Pak Chong railway station

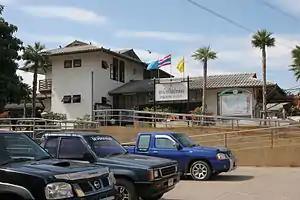
Pak Chong Railway Station in 2013

Pak Chong railway station is a railway station located in Pak Chong Subdistrict, Pak Chong District, Nakhon Ratchasima. It is a class 1 railway station located from Bangkok railway station. It opened in May 1899 as part of the Northeastern Line Muak Lek–Pak Chong section. The line continued to Nakhon Ratchasima in December 1900. It is the nearest and most accessible station for Khao Yai National Park. It is currently being reconstructed as part of the double-tracking project between Map Kabao and Thanon Chira Junction.